Question: Where is this picture taken?
Tambaya: A ina aka ɗauka wannan hoton?
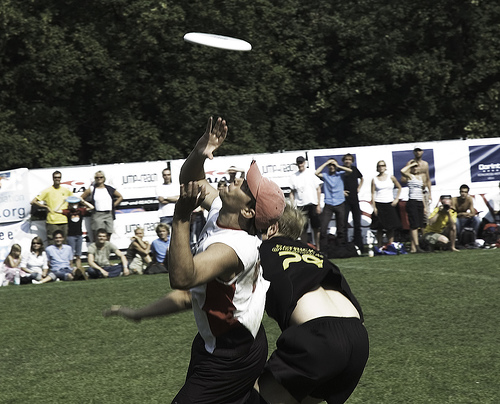
Answer: A field.
Amsa: Fili.